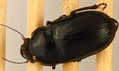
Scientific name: Euryderus grossus
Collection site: Central Plains Experimental Range NEON (CPER), plot CPER_003